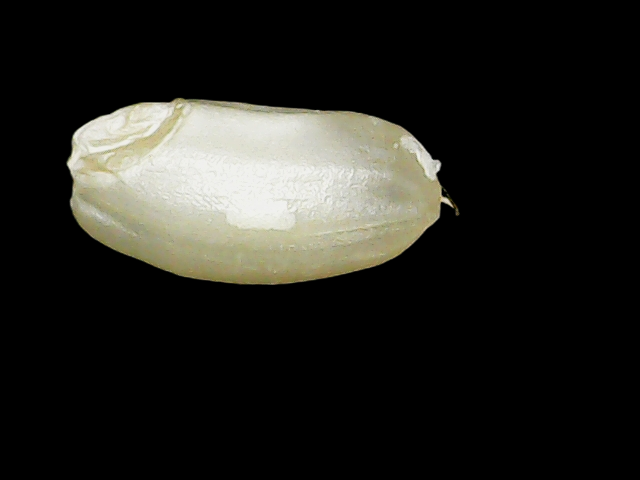
Rice variety: Binadhan8